Ocean acidification in the Great Barrier Reef

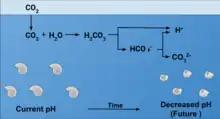
Carbon dioxide (CO₂) reacts with water to form carbonic acid (H₂CO₃), which dissociates into bicarbonate (HCO₃⁻) and hydrogen ions (H⁺), leading to a reduction in carbonate ions (CO₃²⁻) and shell dissolution over time.

Coral is a calcifying organism, putting it at high risk for decay and slow growth rates as ocean acidification increases. Aragonite assists the coral as they build their skeletons because it is another form of calcium carbonate (CaCO) that is more soluble. When the pH of the water decreases, aragonite decreases as well, leading to the loss of calcium carbonate uptake in corals. Levels of aragonite have decreased by 16% since industrialization and could be lower in some portions of the Great Barrier Reef due to the current, which allows northern corals to take up more aragonite than southern corals. Aragonite is predicted to reduce by 0.1 by 2100 which could greatly hinder coral growth. Since 1990, calcification rates of "Porites", a common large reef-building coral in the Great Barrier Reef, have decreased by 14.2% annually. Aragonite levels across the Great Barrier Reef itself are not equal; due to currents and circulation, some portions of the Great Barrier Reef can have half as much aragonite as others. Levels of aragonite are also affected by calcification and production, which can vary from reef to reef. If atmospheric carbon dioxide reaches 560 ppm, most ocean surface waters will be adversely undersaturated with respect to aragonite, and the pH will have reduced by about 0.24 units, from almost 8.2 today to just over 7.9. At this point (sometime in the third quarter of this century, at current rates of carbon dioxide increase), only a few parts of the Pacific will have levels of aragonite saturation adequate for coral growth. Additionally, if atmospheric carbon dioxide reaches 800 ppm, the ocean surface water pH decrease will be 0.4 units, and the total dissolved carbonate ion concentration will have decreased by at least 60%. Recent estimates state that with business-as-usual emission levels, the atmospheric carbon dioxide could reach 800 ppm by the year 2100. At this point, it is almost certain that all the reefs in the world will be in erosional states. Increasing the pH and replicating pre-industrialization ocean chemistry conditions in the Great Barrier Reef, however, led to an increase in coral growth rates of 7%.